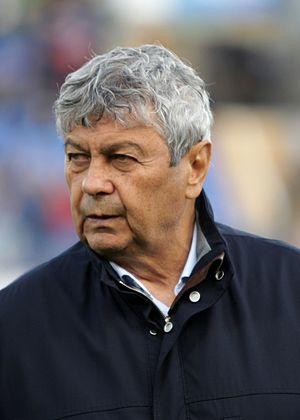
Le CS Dinamo Bucarest est un club roumain omnisports basé à Bucarest. Il a été créé comme émanation du Ministère de l'Intérieur. Il est l'un des trois grands clubs sportifs roumains, avec le CSA Steaua et Rapid Bucarest.